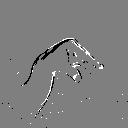
ASL letter: q